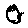
Label: 0